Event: Nepal Earthquake
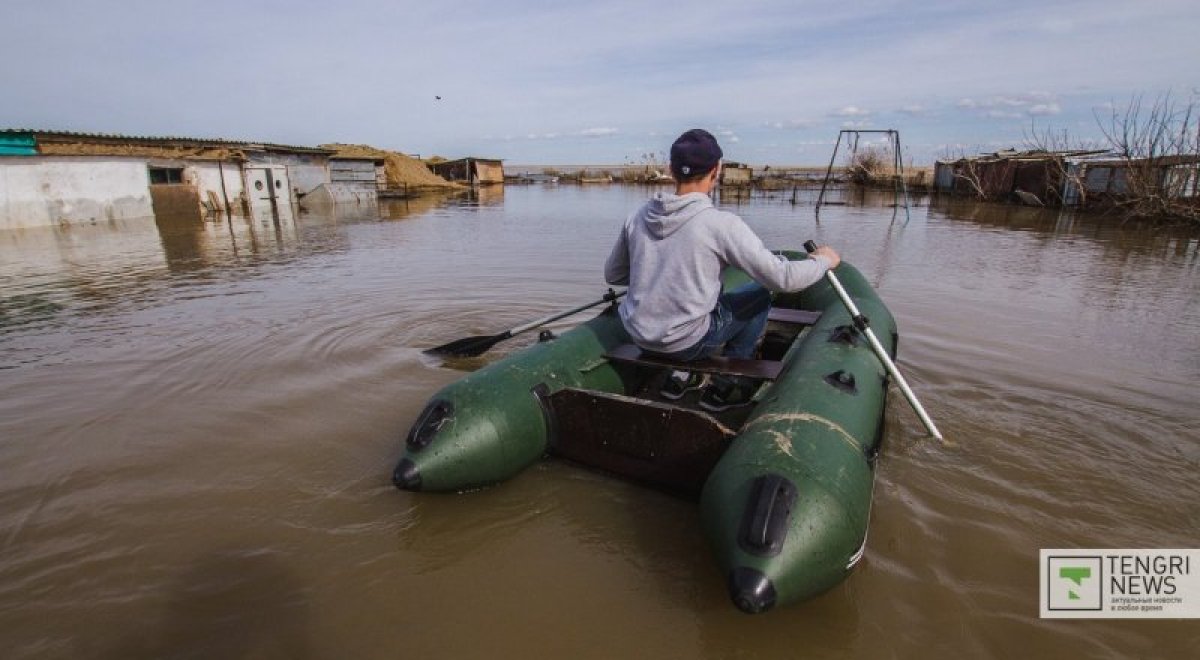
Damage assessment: damage